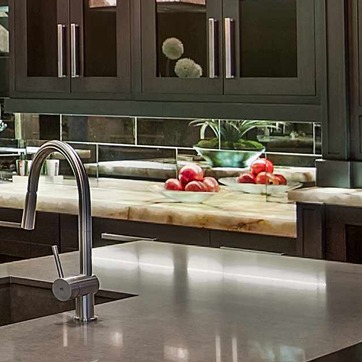
Material: food